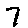
Label: 7